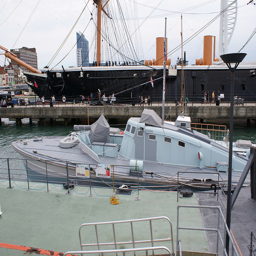
A small white boat at a dock in the water.
A grey and blue boat is parked at a dock in the harbor.
a white boat sitting next to a dock and a larger boat
a docked boat on the water near other boats
a big boat that is floating on a lake